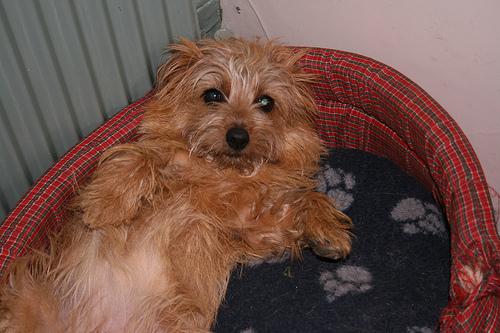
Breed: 203-n000027-Norfolk_terrier